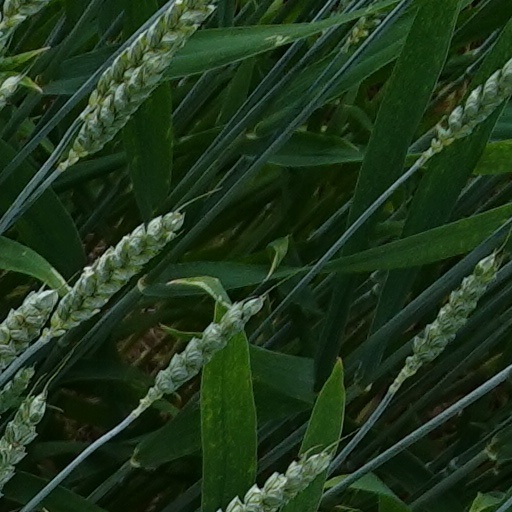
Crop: wheat